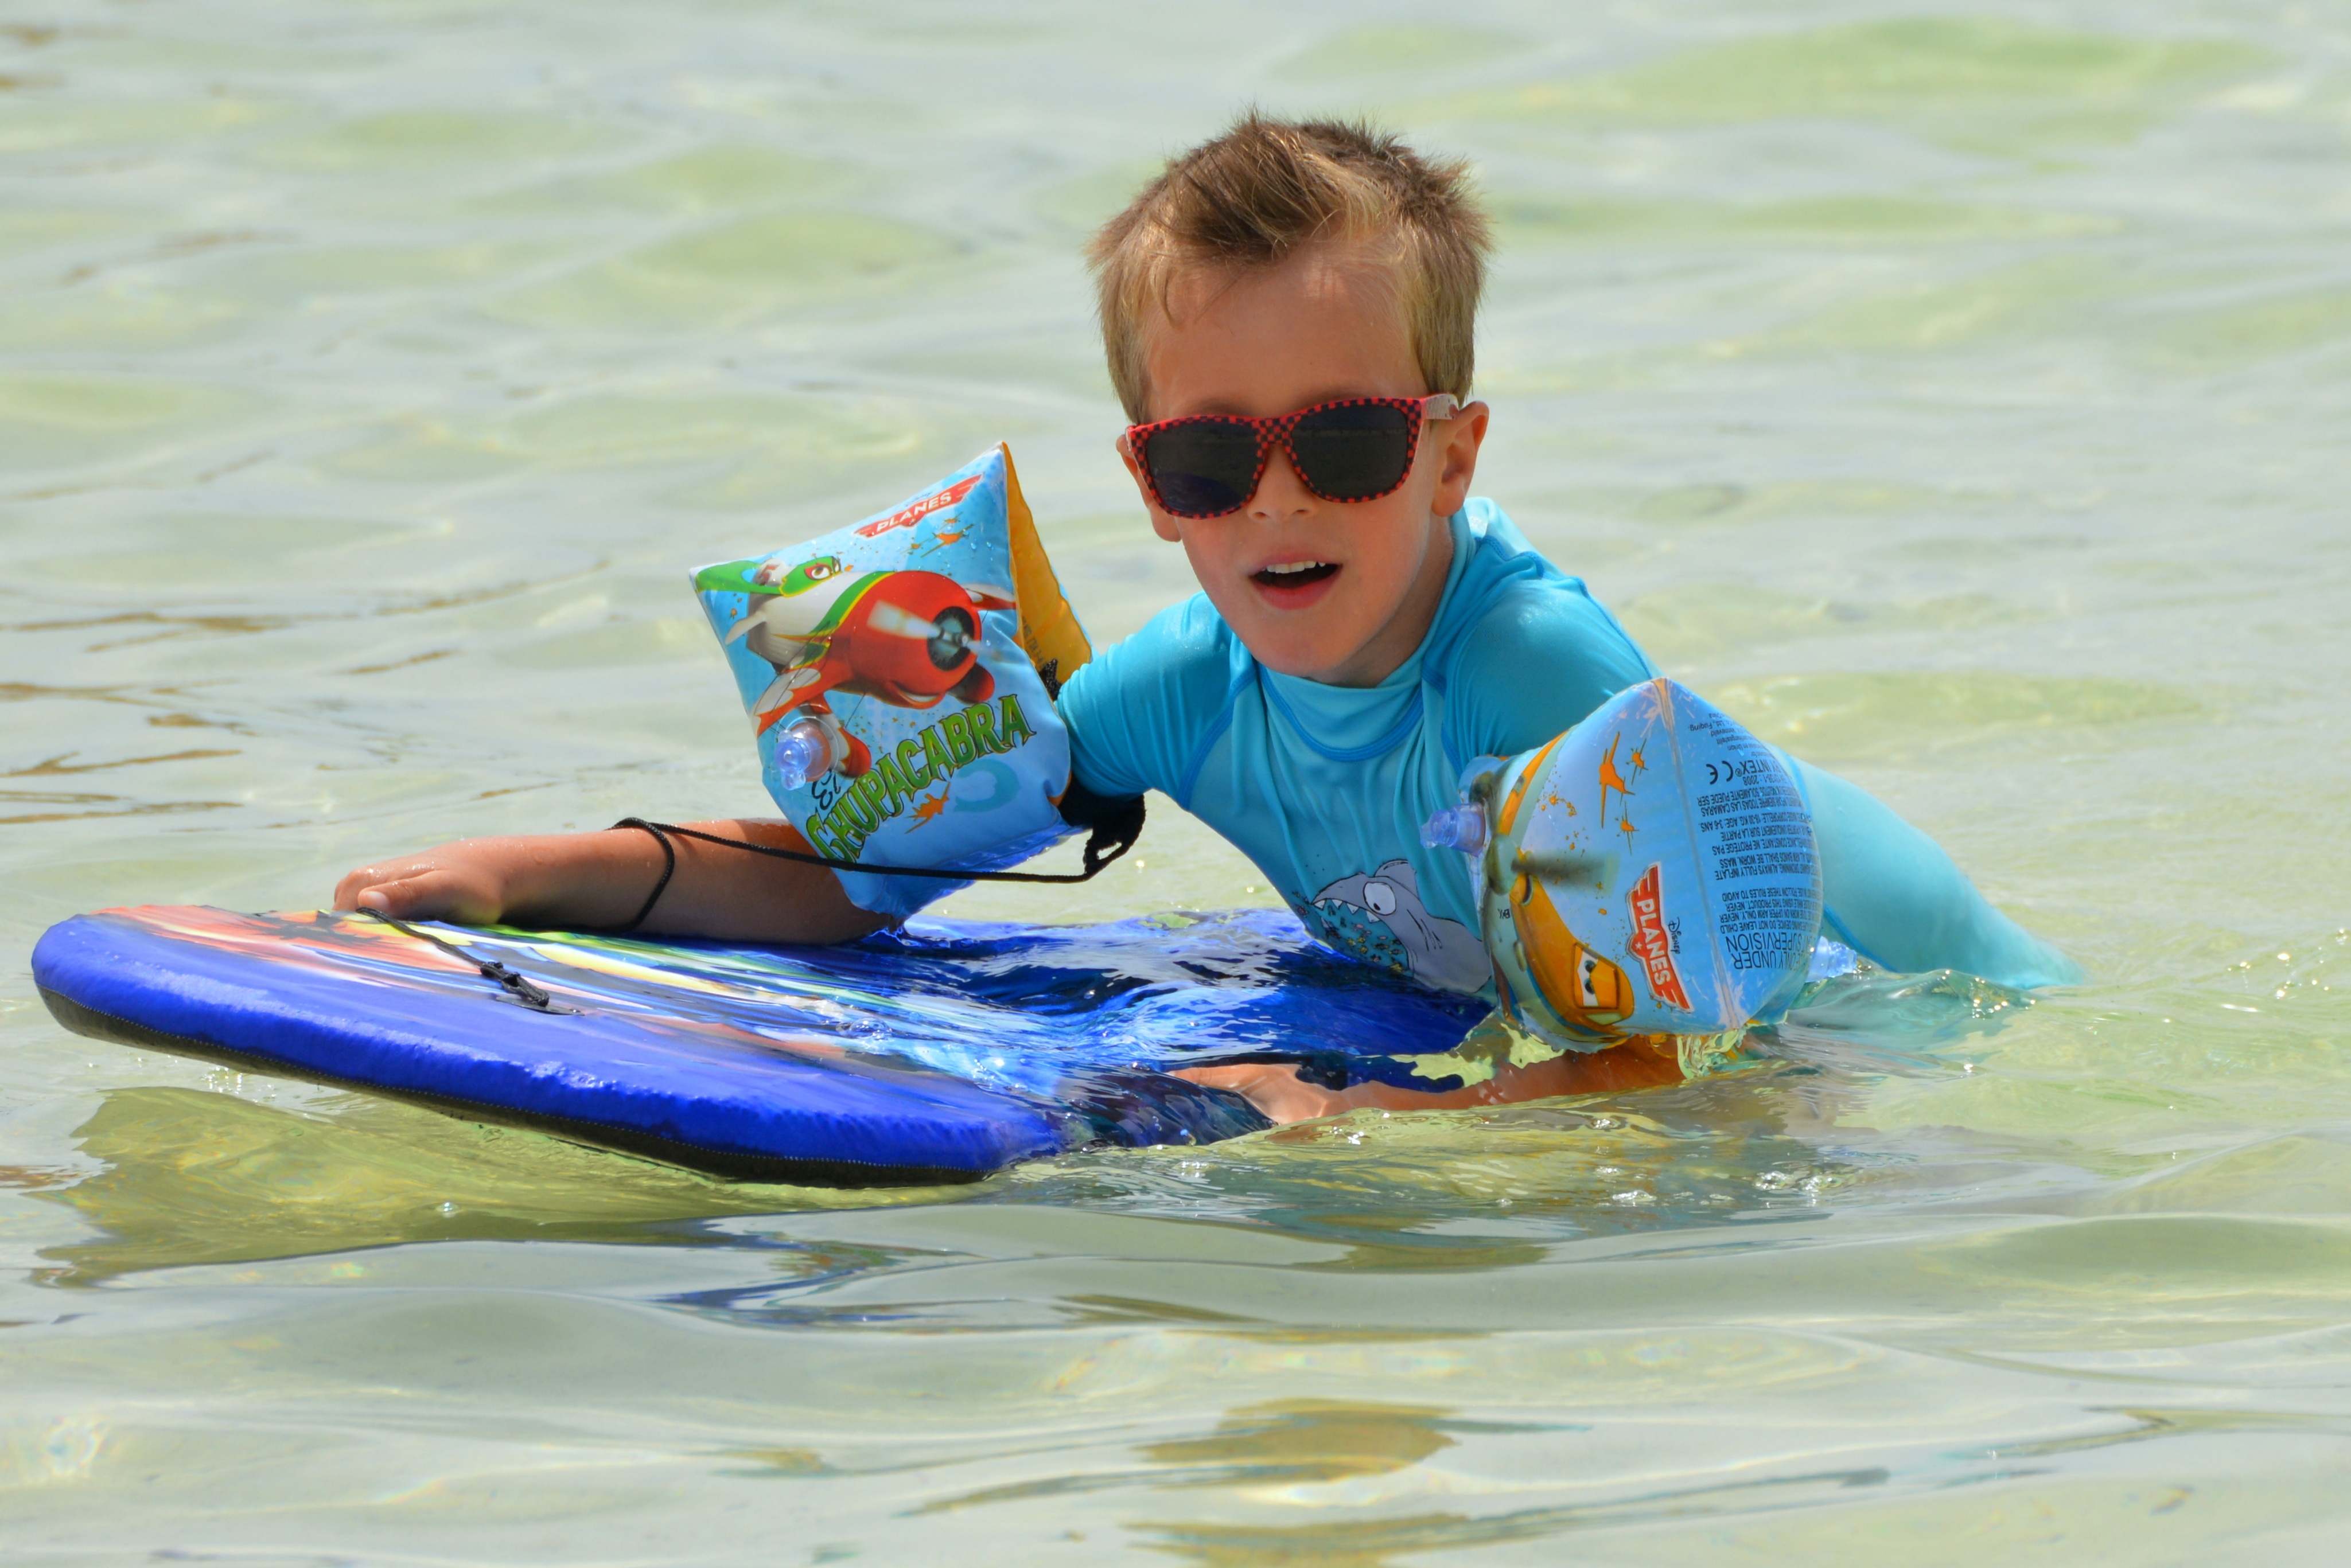
beach, sea, water, people, play, wave, boy, vacation, surfboard, child, leisure, swimming, boating, sunglasses, water sport, straps, uv protection, surfing equipment and supplies